Apollo

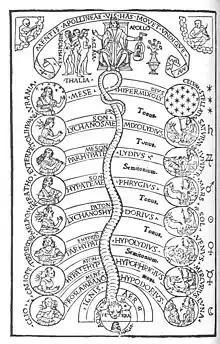
The music of the spheres. Shown in this engraving from Renaissance Italy are Apollo, the Muses, the planetary spheres and musical ratios.

Pindar is the earliest source who explicitly calls Apollo and Artemis as twins. Here, Asteria is also stated to be Leto's sister. Wanting to escape Zeus' advances, she flung herself into the sea and became a floating rock called Ortygia until the twins were born. When Leto stepped on the rock, four pillars with adamantine bases rose from the earth and held up the rock. When Apollo and Artemis were born, their bodies shone radiantly and a chant was sung by Eileithyia and Lachesis, one of the three Moirai.